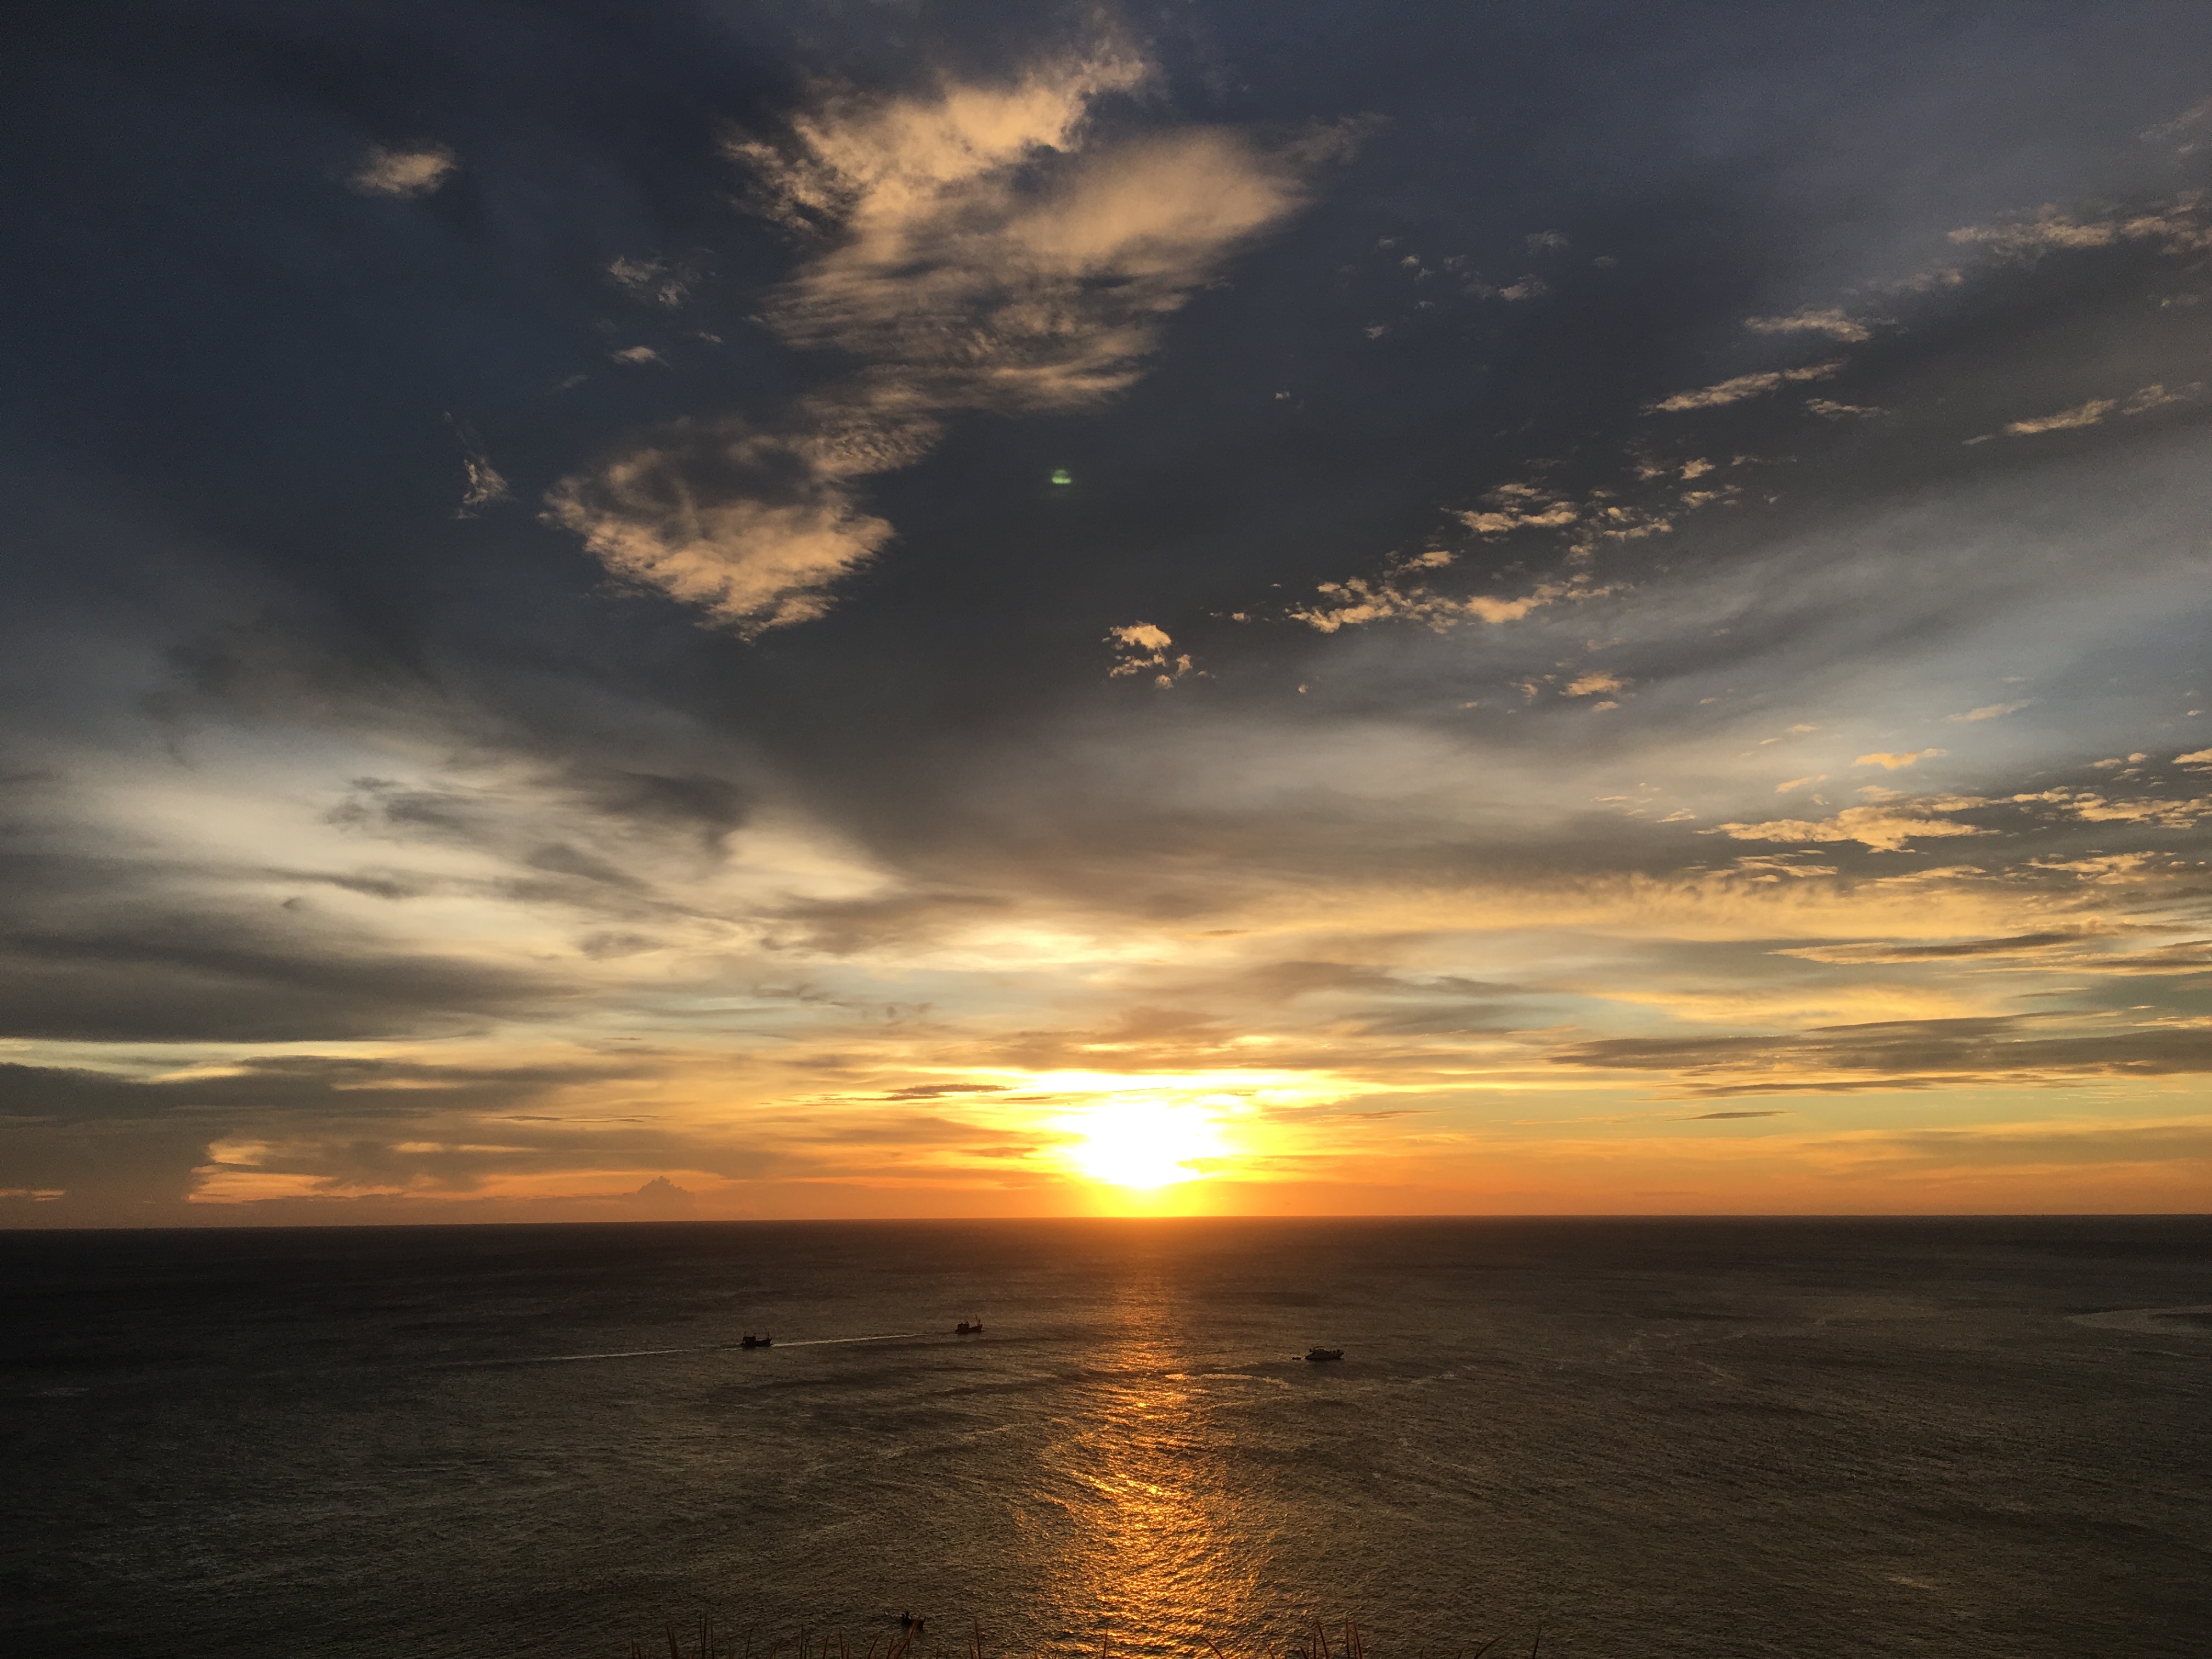
beach, sea, coast, ocean, horizon, cloud, sky, sun, sunrise, sunset, sunlight, morning, wave, dawn, dusk, evening, twilight, thailand, attractions, afterglow, phuket